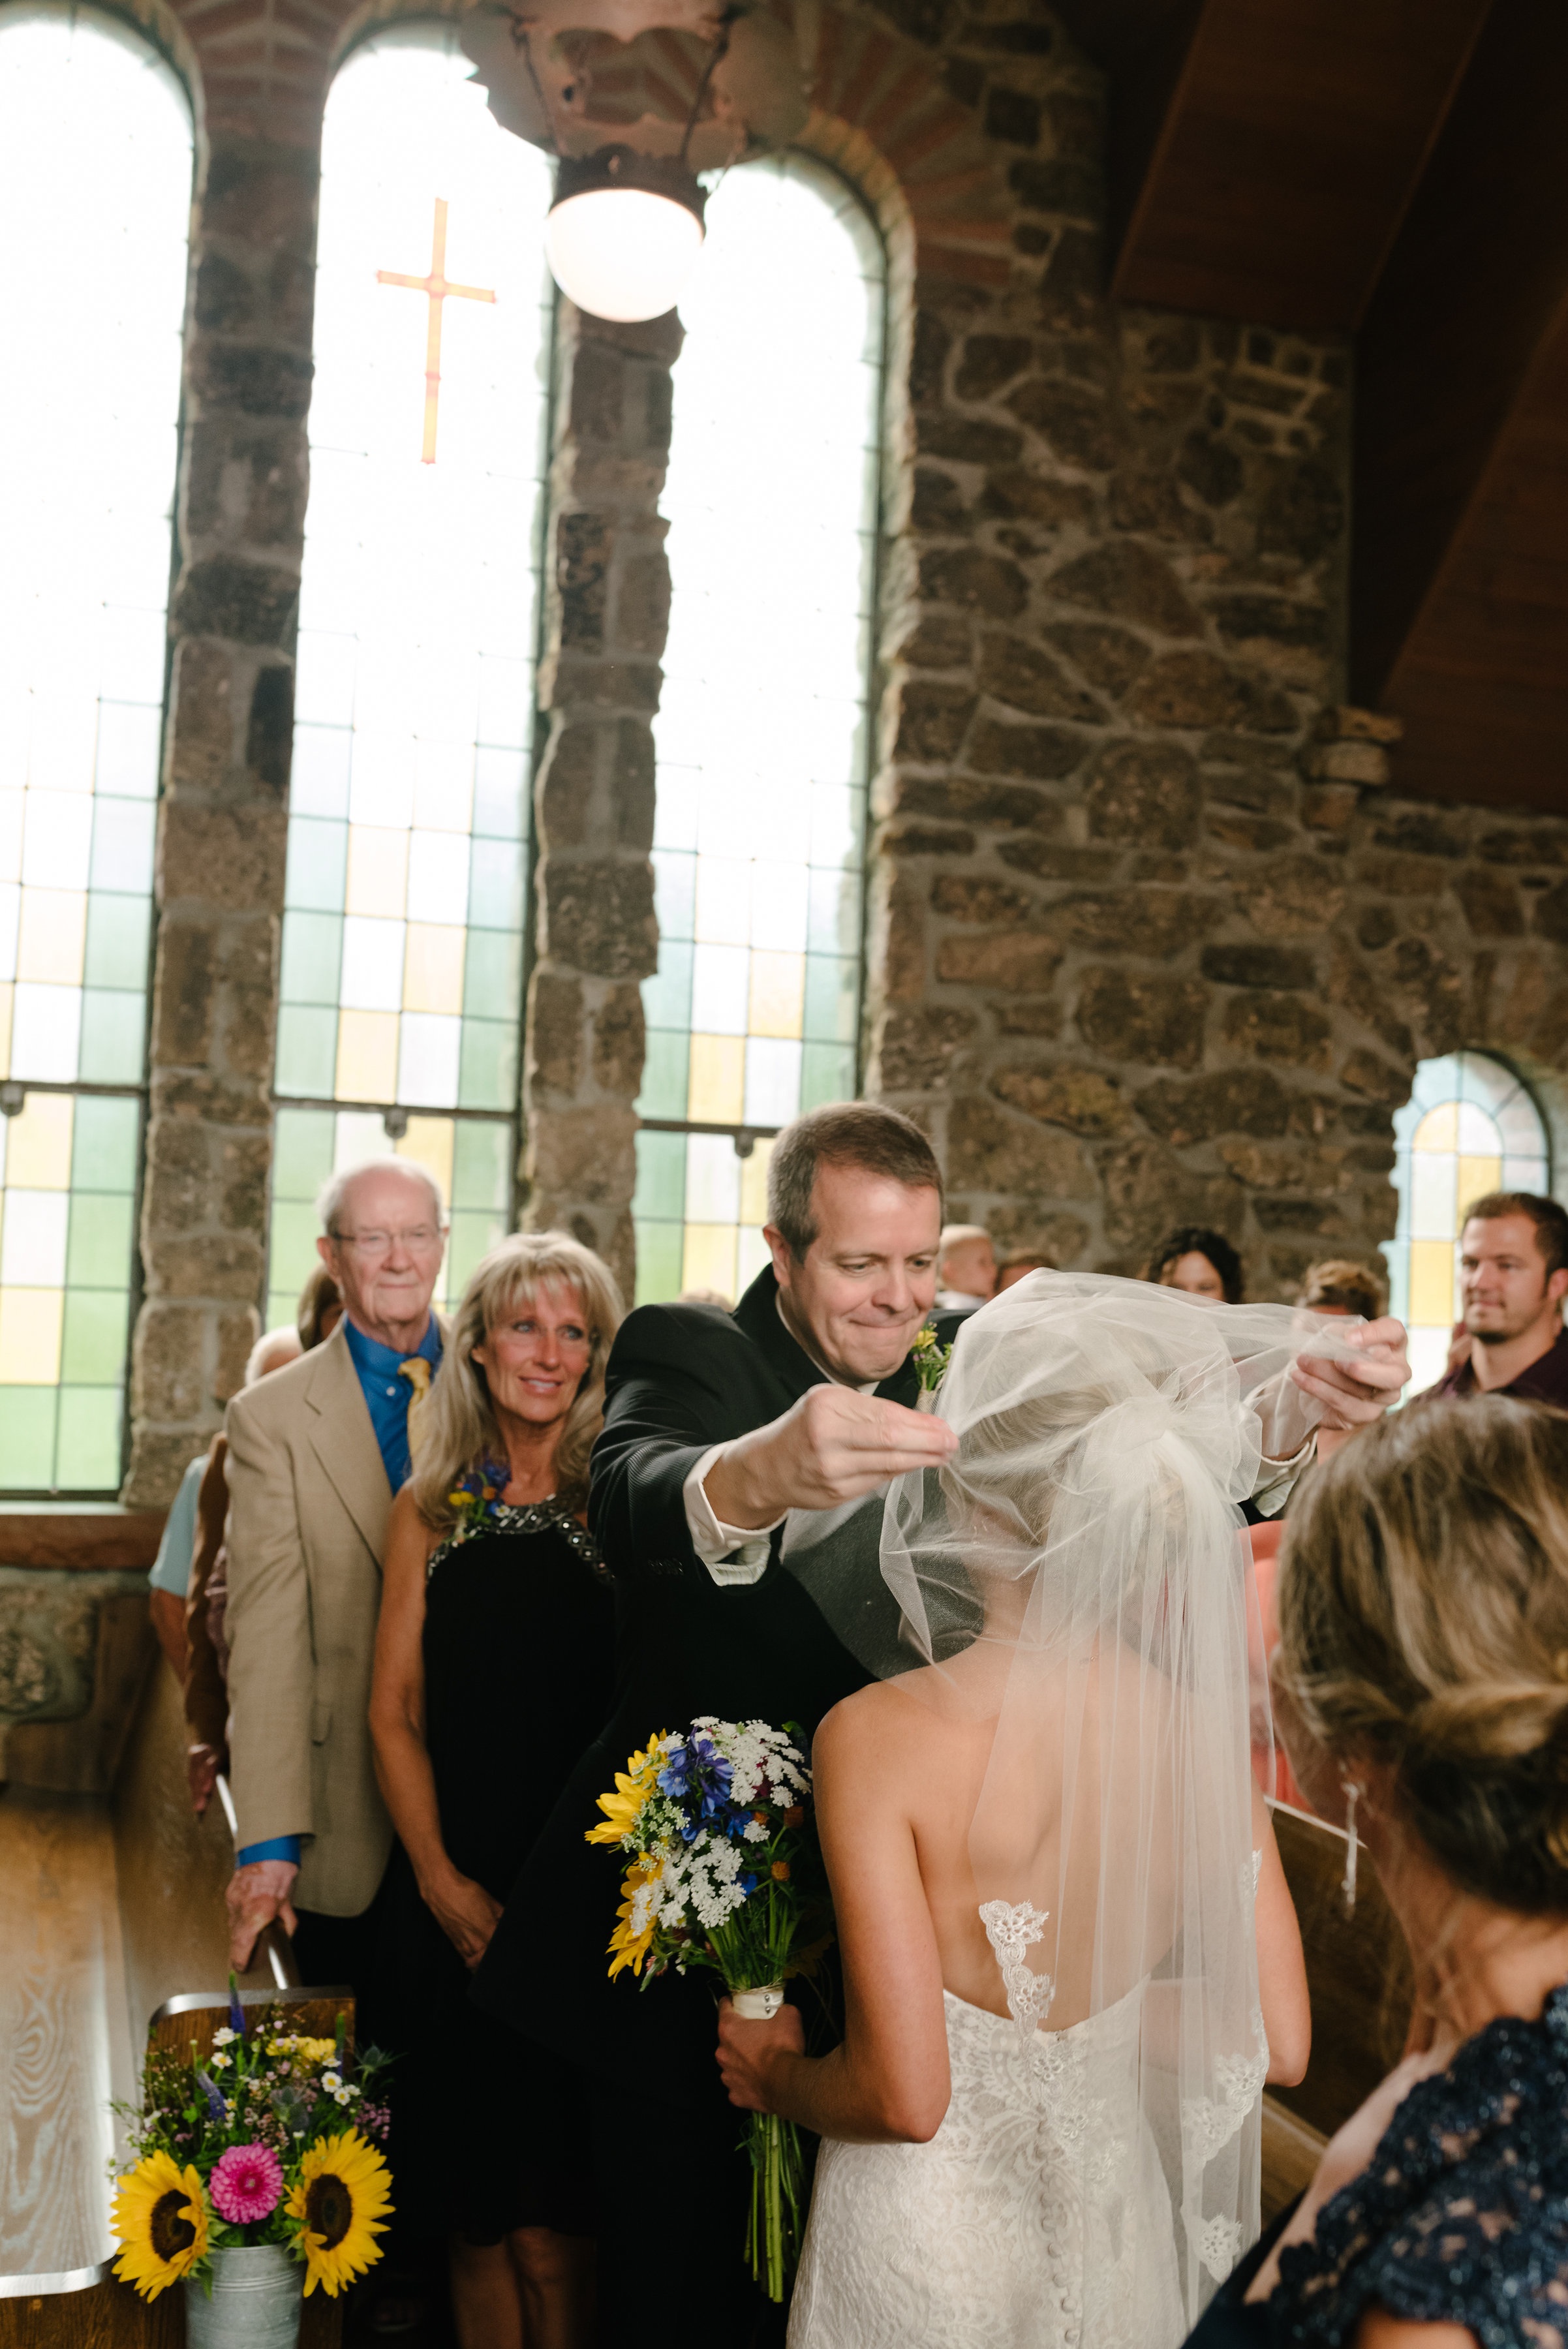
wedding, bride, ceremony, wedding reception